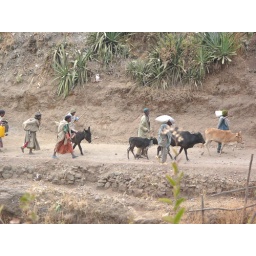
People and animals leaving the market in Lalibela, Ethiopia